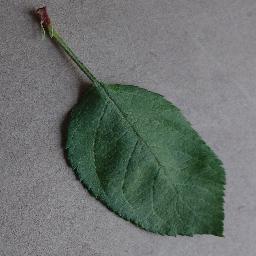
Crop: apple
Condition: healthy